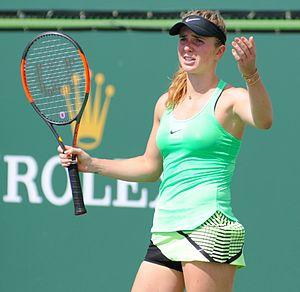
Elina Svitolina, née le 12 septembre 1994 à Odessa en Ukraine, est une joueuse de tennis ukrainienne. Professionnelle depuis 2010, elle a remporté quinze titres en simple sur le circuit WTA. En 2015, elle devient la première joueuse ukrainienne à atteindre les quarts de finale du tournoi de Roland-Garros.